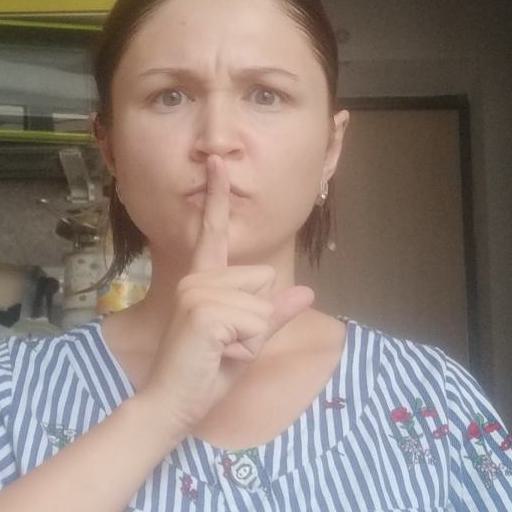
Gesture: mute